Umbilical cable

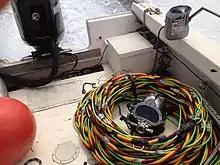
Umbilical Cable and Surface-supplied Kirby Morgan Dive Helmet

A diver's umbilical is a group of components which supply breathing gas and other services from the surface control point to a diver. It is part of the life support system and will usually be inspected before use, and maintained and tested at specified intervals. The umbilical components are connected to the appropriate connectors on the diver's equipment, mostly on the helmet or full-face mask, and the strength member is usually attached to a strong D-ring on the diver's harness using a screw-gate carabiner or similar connector which will not accidentally release or snag on lines. The US Navy specify a snap-shackle for this function.